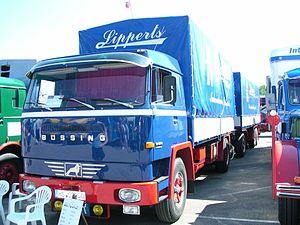
La société Büssing AG est un ancien constructeur allemand de camions et d'autobus, créé en 1903 par Heinrich Büssing dans la ville de Brunswick. L'entreprise est devenue assez rapidement un des plus importants constructeurs allemands de ces spécialités dans les années d'entre-deux-guerres. En 1971, la société est rachetée par son principal concurrents allemand, MAN SE.